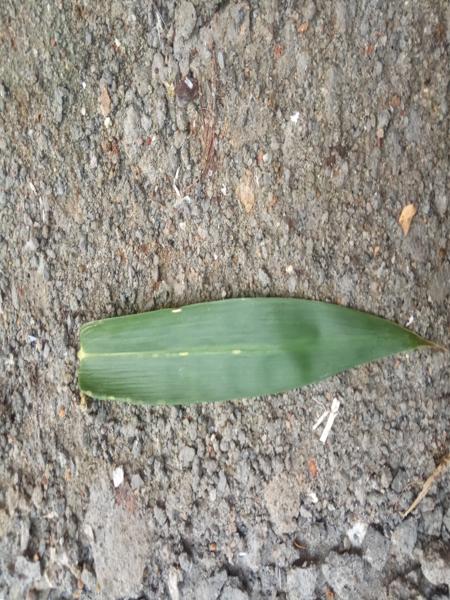
Plant: Bamboo